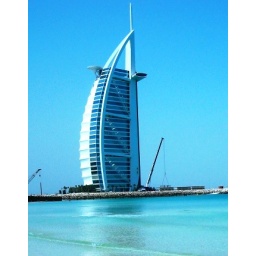
Magnificient and eye catching tower in Dubai water front.